Walnut Park Plaza Hotel

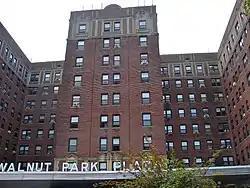
Walnut Park Plaza, September 2010

The Walnut Park Plaza Hotel is an historic, American apartment hotel that is located in the Cobbs Creek neighborhood of Philadelphia, Pennsylvania.